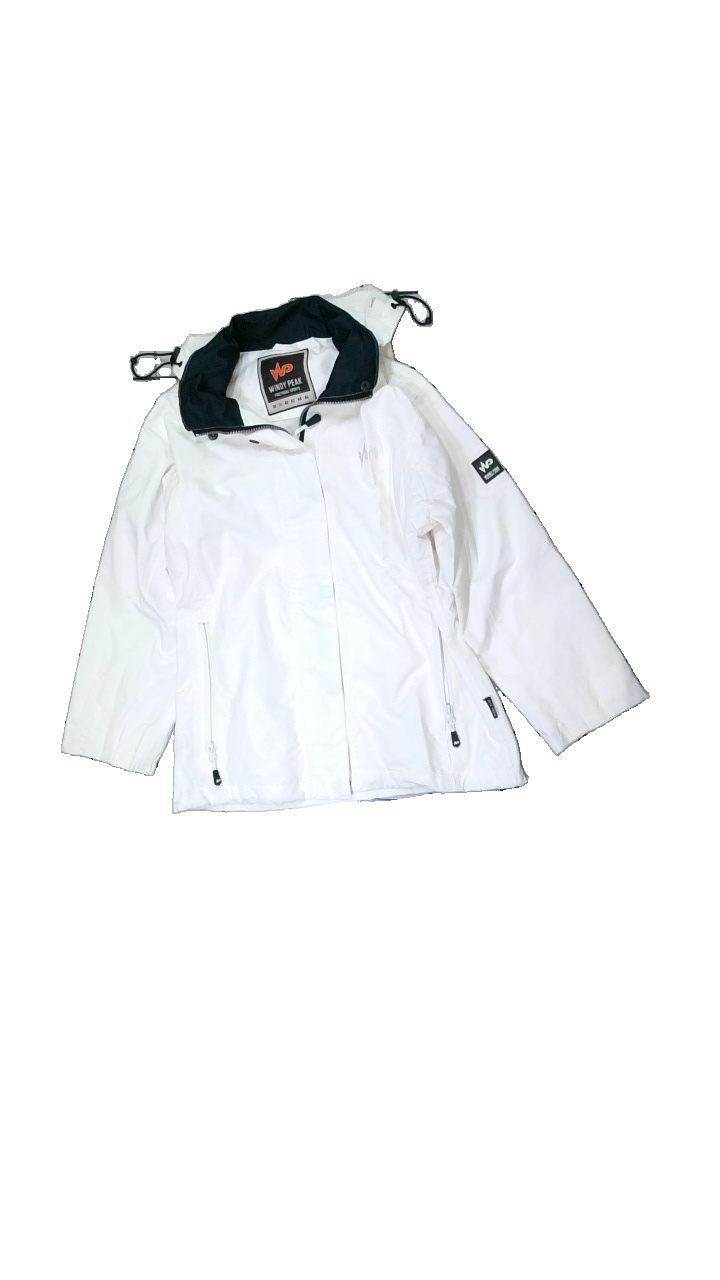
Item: Outerwear (Ladies)
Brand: Windy Peak
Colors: White, Black
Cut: Regular
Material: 100% poly
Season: Spring
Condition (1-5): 3
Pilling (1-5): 5
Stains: Minor
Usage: Reuse
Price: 50-100